Dōjigiri

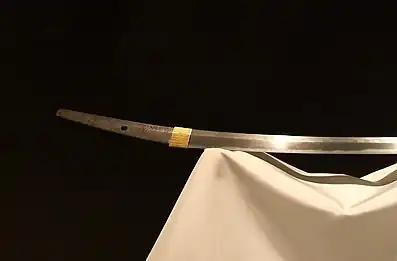
Length: 80 cm; curvature: 2.7 cm; 10-12th centuries (Heian period).

Dōjigiri was presented to Oda Nobunaga, the leading late sixteenth century general (1534-82), by the Ashikaga family. Subsequently it was the property, in turn, of Toyotomi Hideyoshi and Tokugawa Ieyasu. The second Tokugawa shogun, Hidetada, bestowed it on the daimyo Matsudaira Tadanao (1595-1650) of Echizen. After the disgrace and dispossession of the Echizen Matsudaira occasioned by some irregular conduct on the part of Tadanao, the blade passed to the Tsuyama branch of the family.